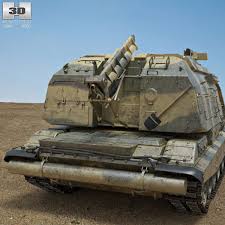
Label: Self Propelled Artillery